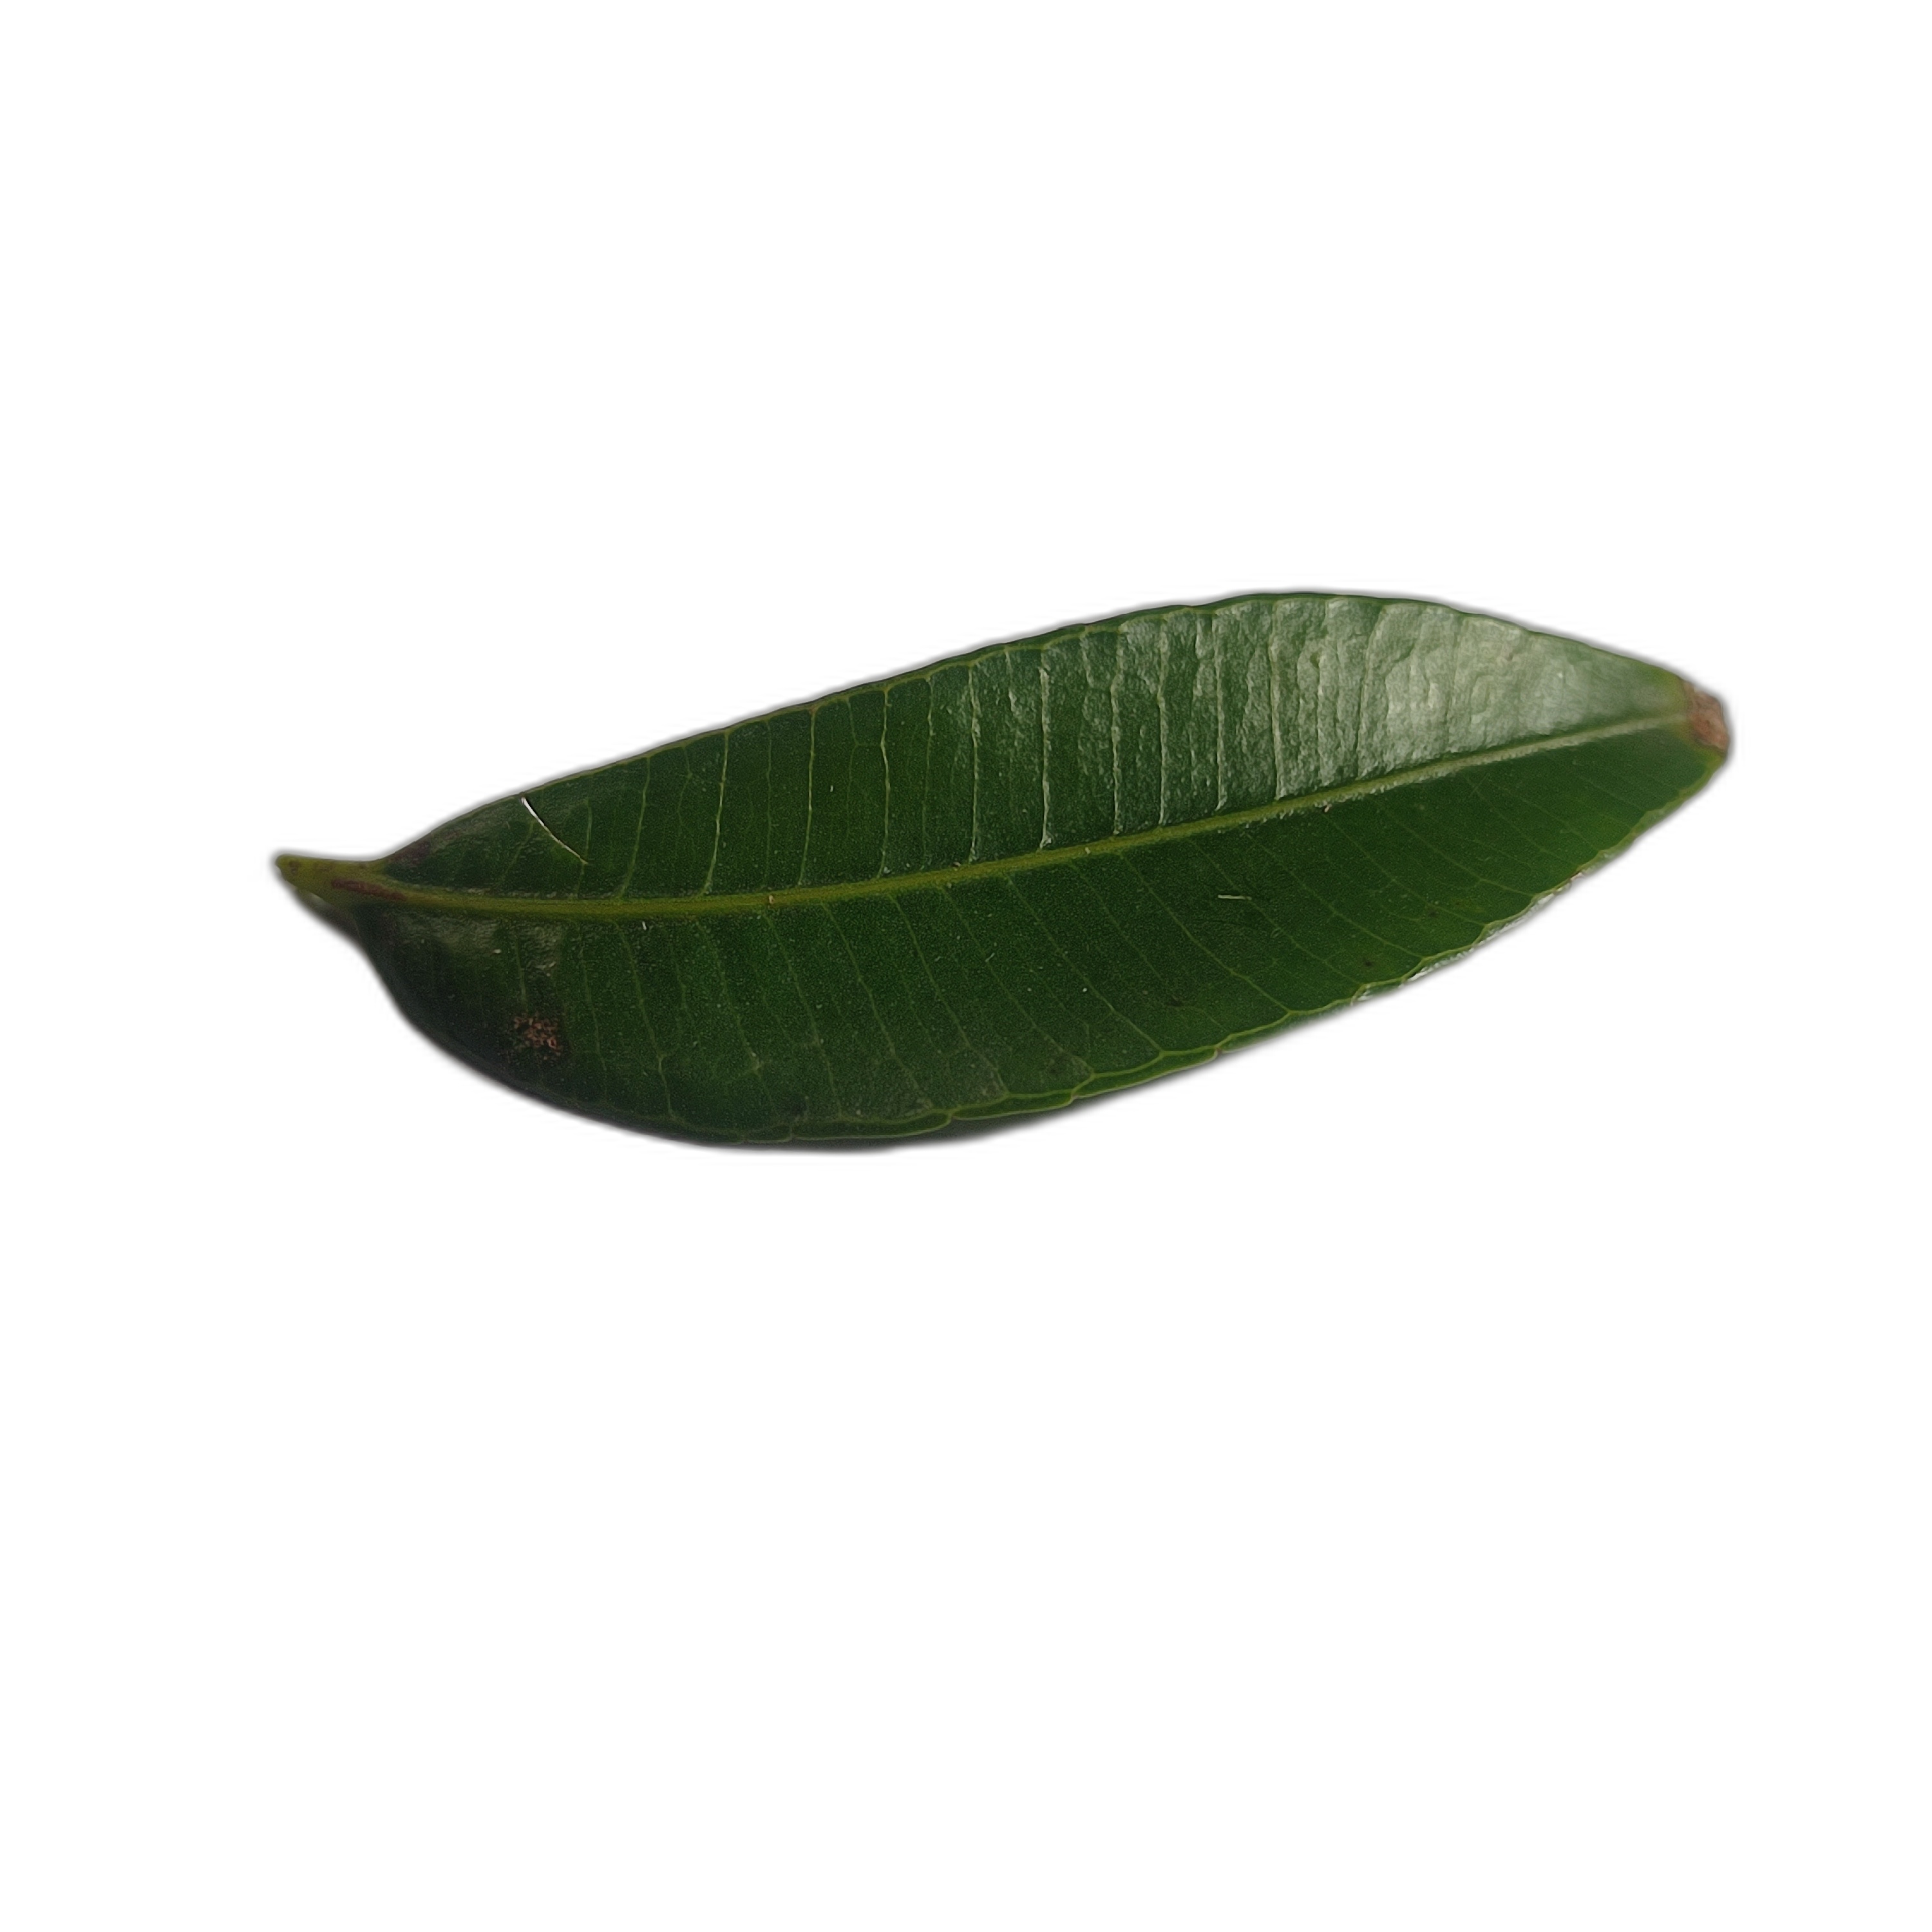
Label: healthy